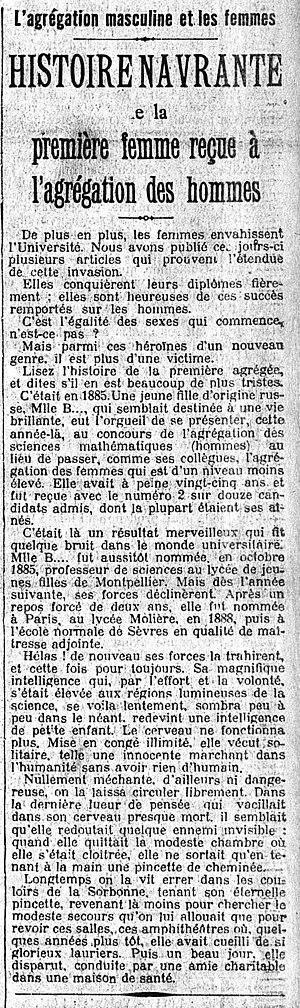
Journal-le-Matin-30-janvier-1911 détail
Liouba Bortniker est une mathématicienne russe, naturalisée française qui est, en France, la deuxième femme licenciée en mathématiques, première femme agrégée en mathématiques, et première récipiendaire du prix Peccot.